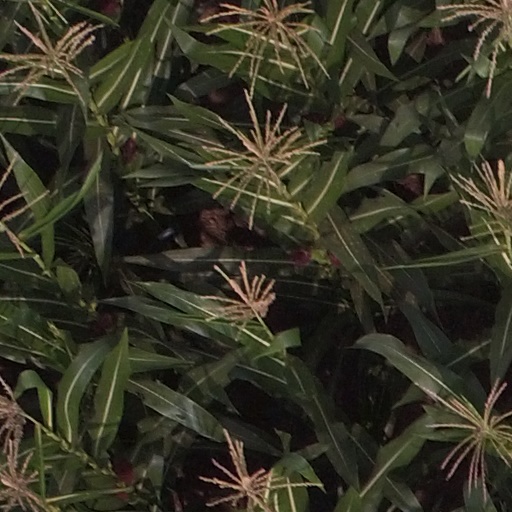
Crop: maize; corn